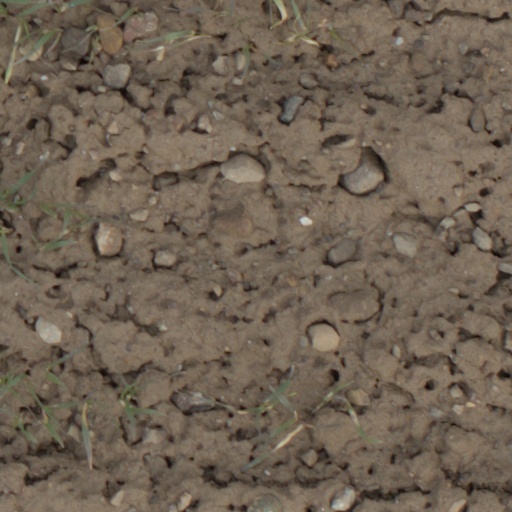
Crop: wheat